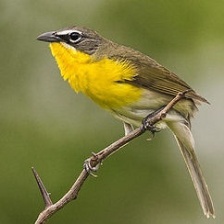
Species: YELLOW BREASTED CHAT
Scientific name: ICTERIA VIRENS